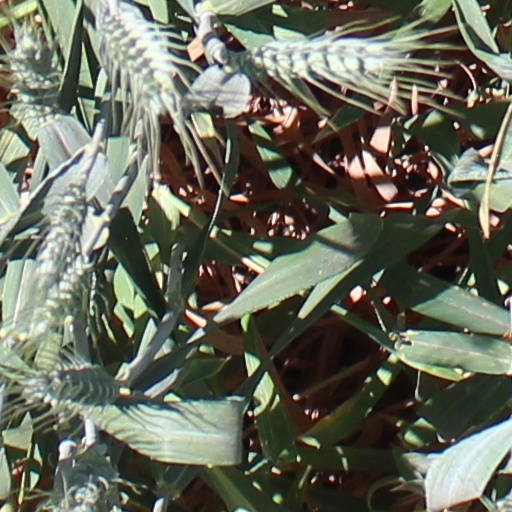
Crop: wheat